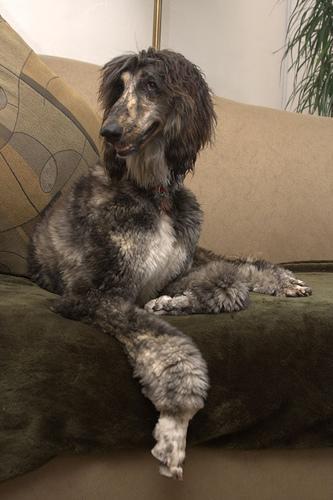
Afghan_hound